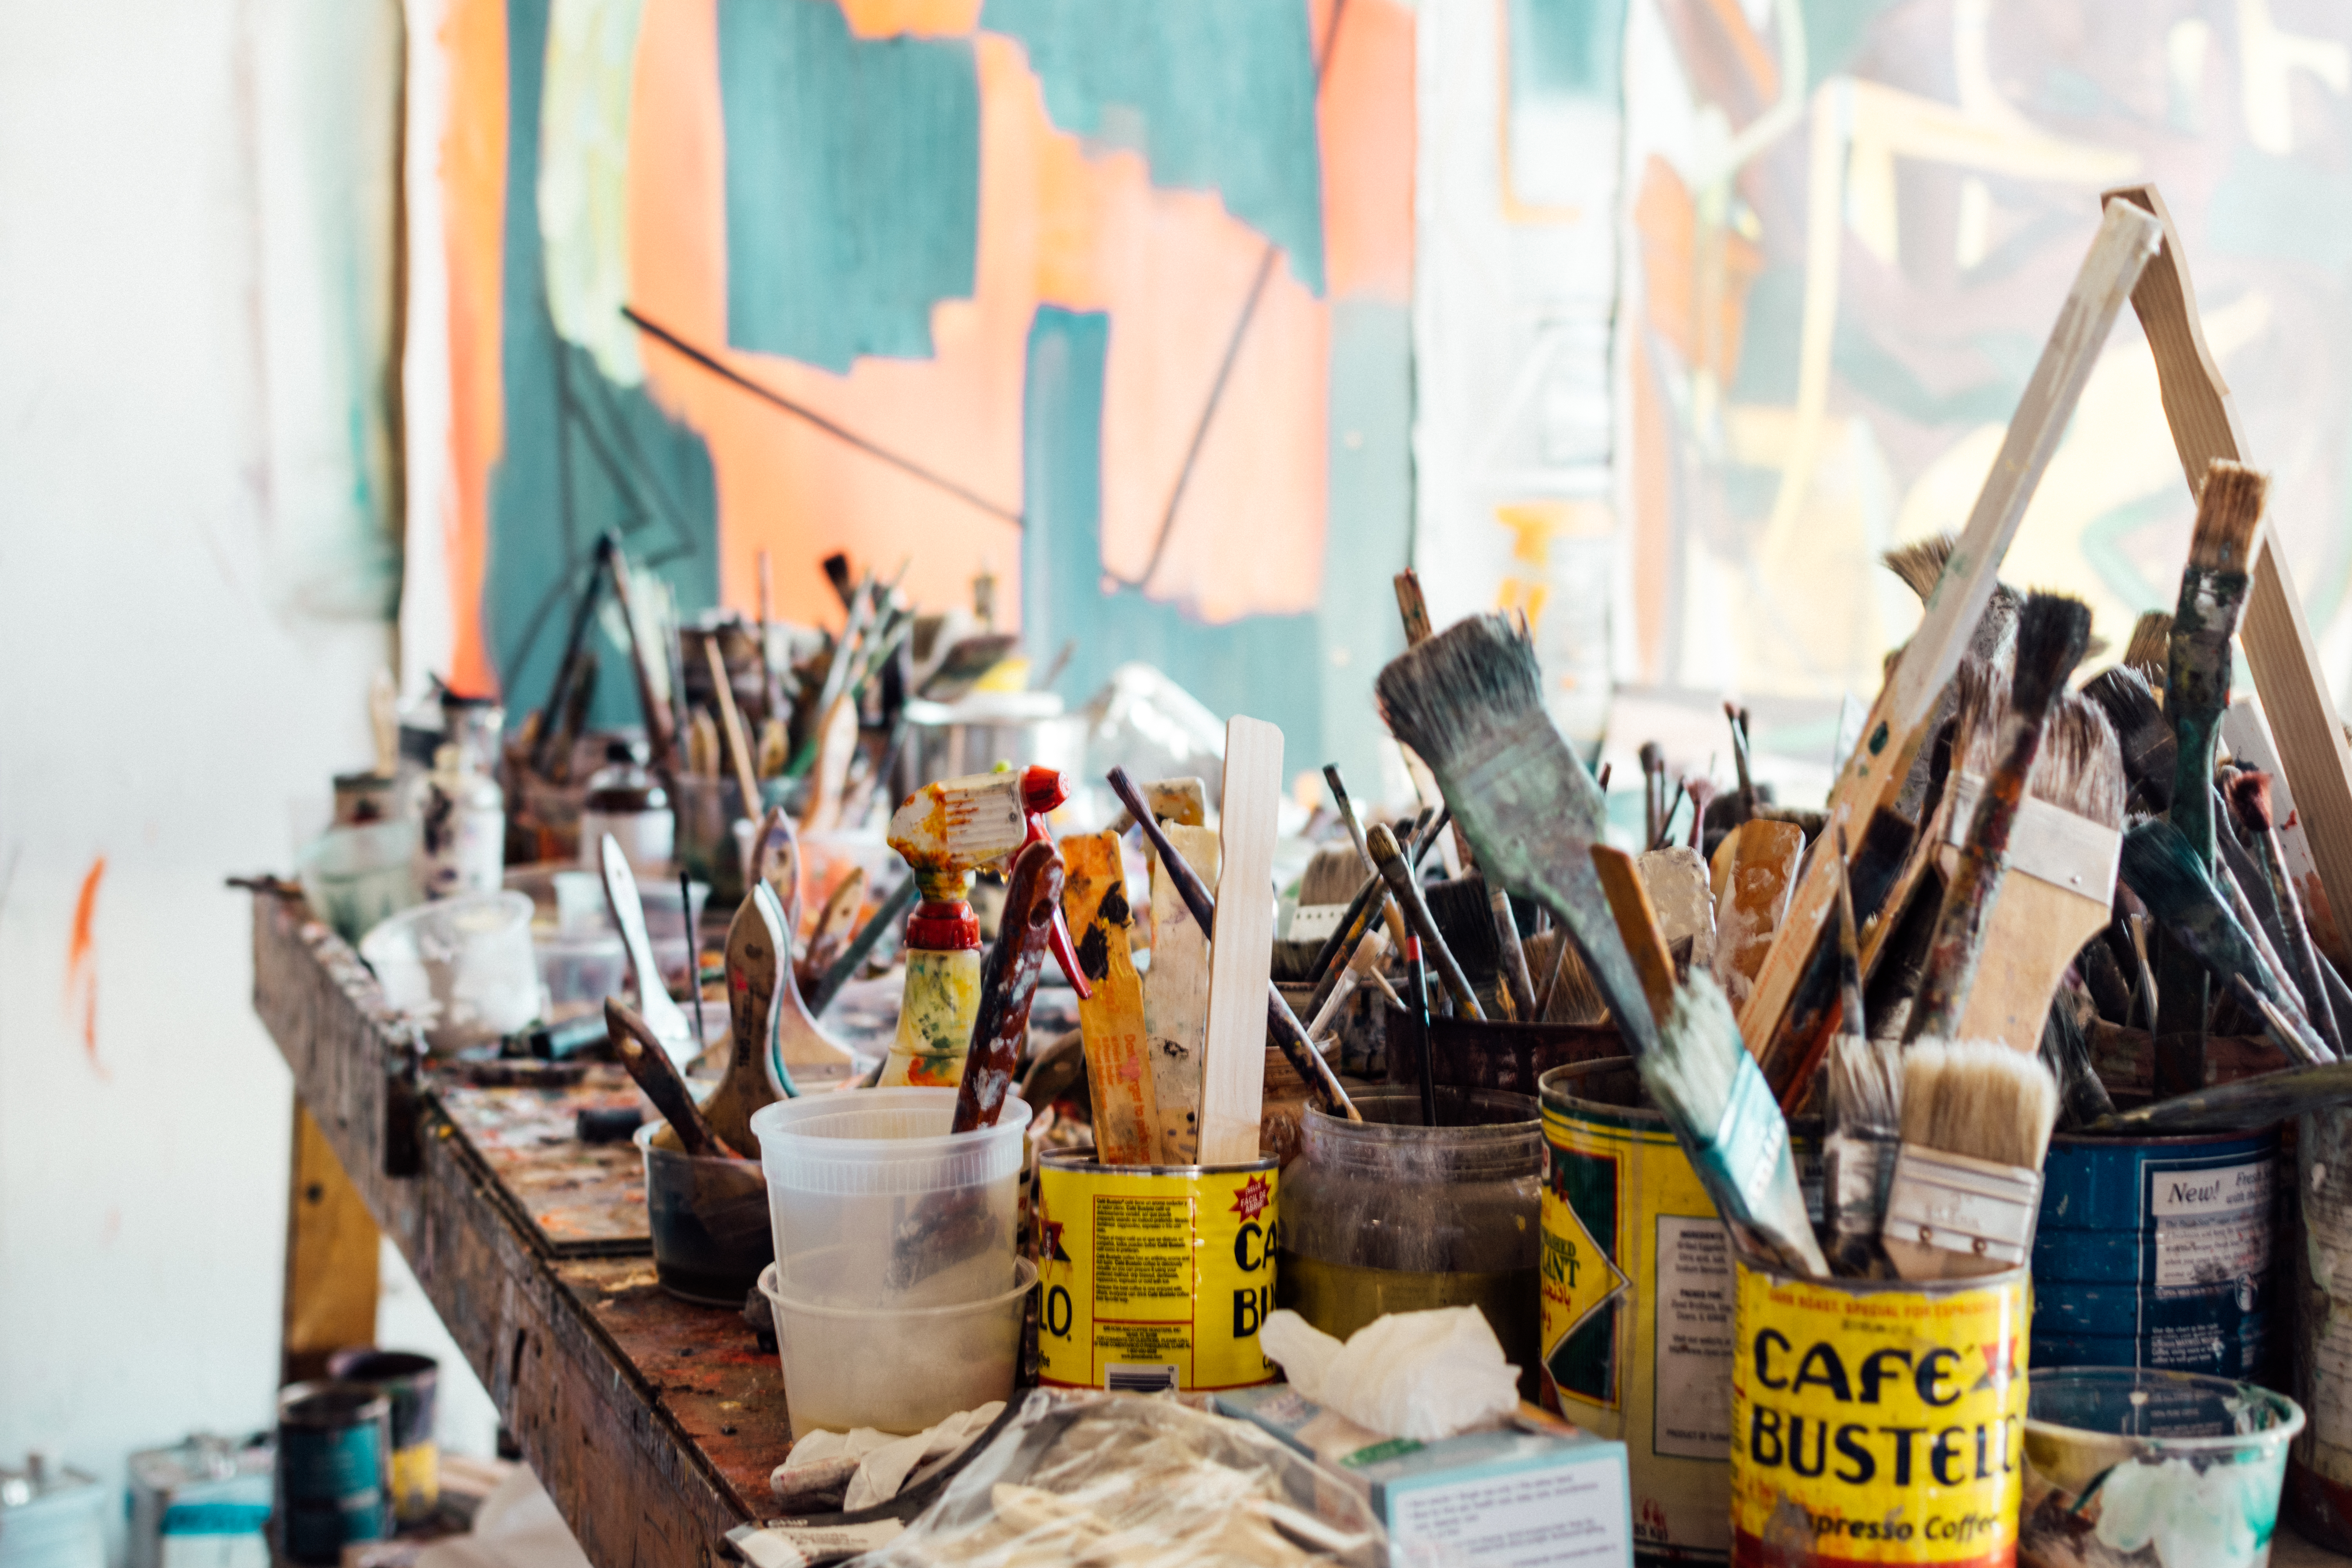
market, art, brushes, art supplies, paint brushes, art studio